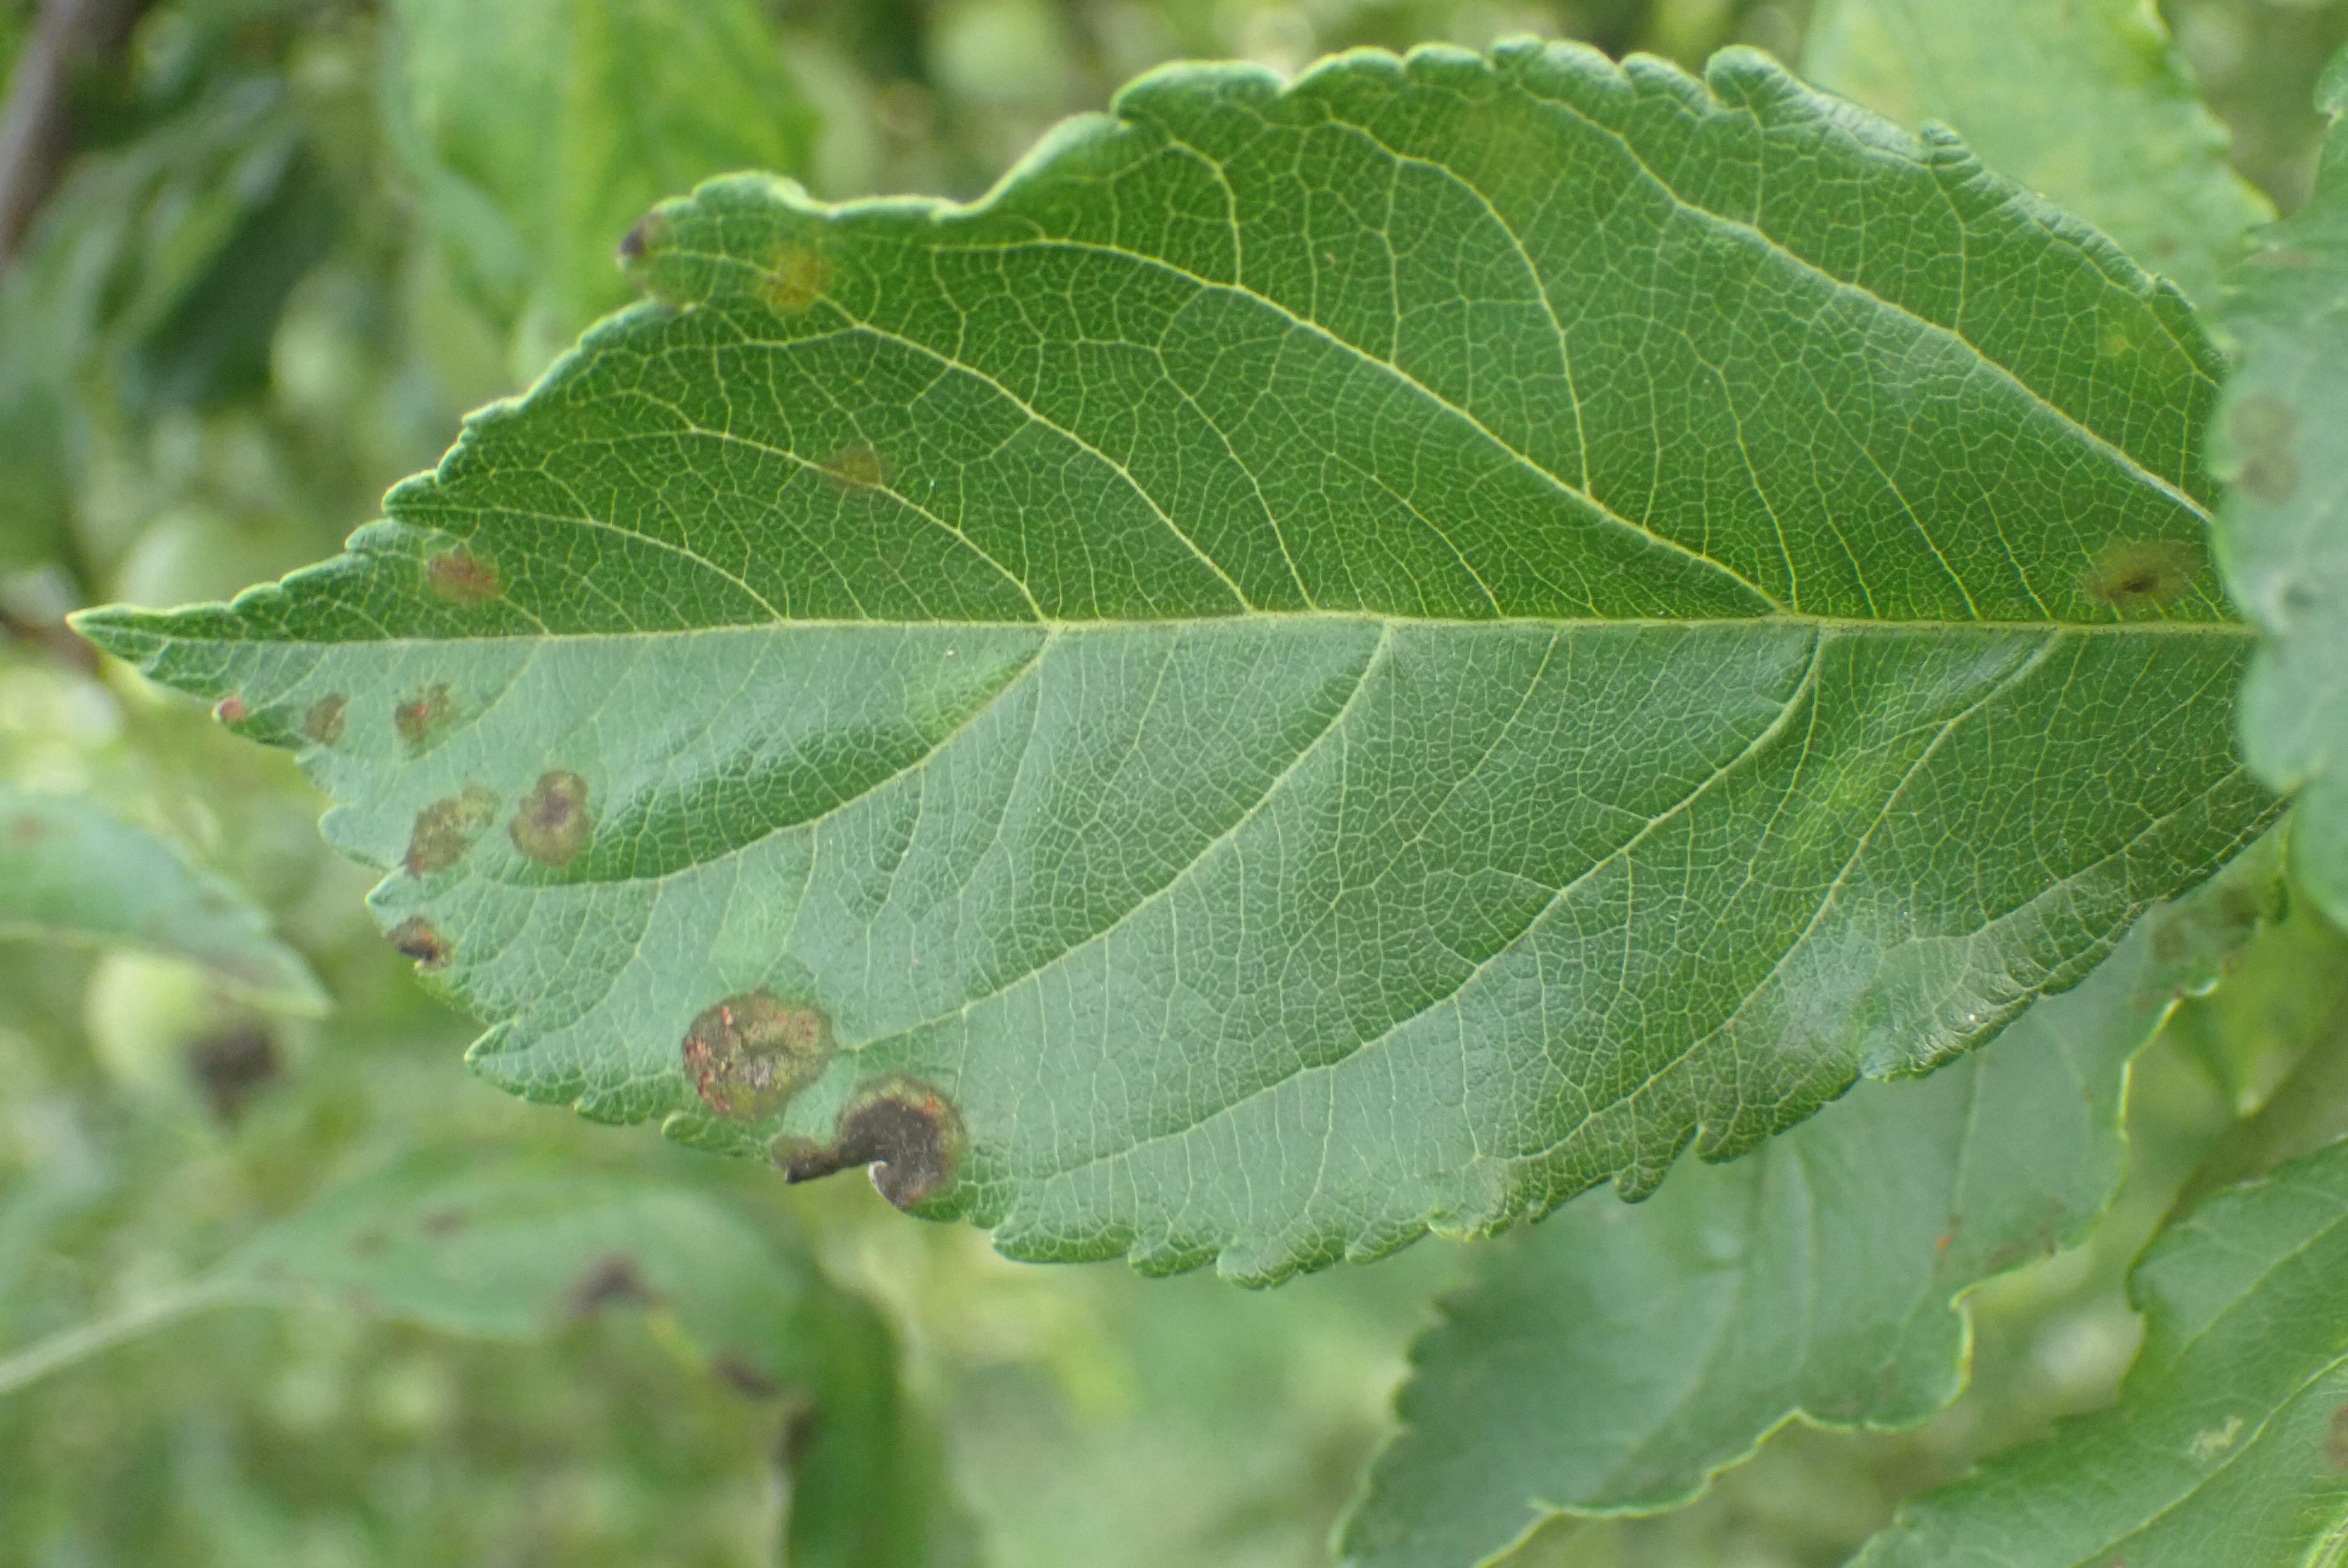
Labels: scab